King Yih of Zhou

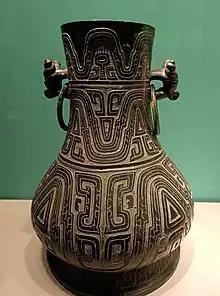
Bronze pot, 3rd Year of King Yi Era (896 BCE), Western Zhou dynasty. Fufeng County, Shaanxi Province. Baoji Zhouyuan Museum

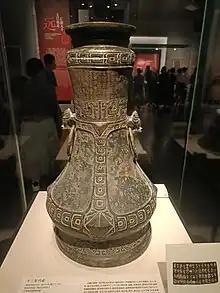
Bronze Pot of the Thirteenth Year of King Yi Era (886 BCE), Western Zhou dynasty. Fufeng County, Shaanxi Province. Baoji Zhouyuan Museum

King Yi of Zhou, personal name Ji Jian, was a king of the Chinese Zhou dynasty. Estimated dates of his reign are 899–892 BC or 899–873 BC.